Gunung Sewu Geopark

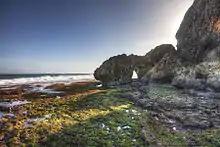
A halo at Ngobaran beach

The Geopark has many caves, some of which have underground rivers. where tubing activities can be carried on.